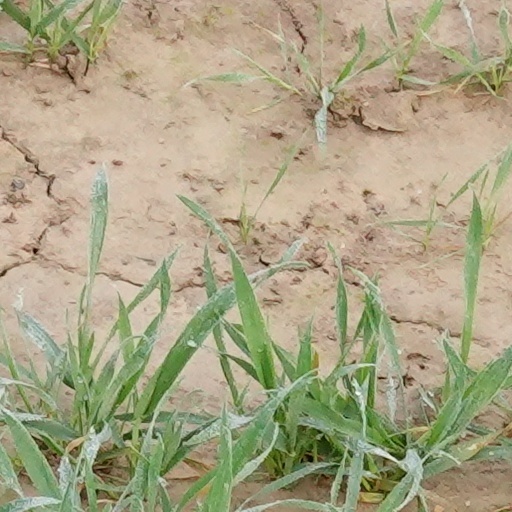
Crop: wheat